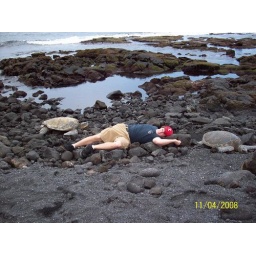
Steven at the black sand beach in Kona